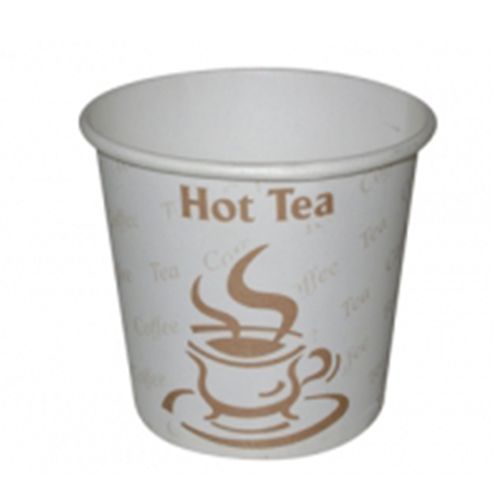
Label: paper